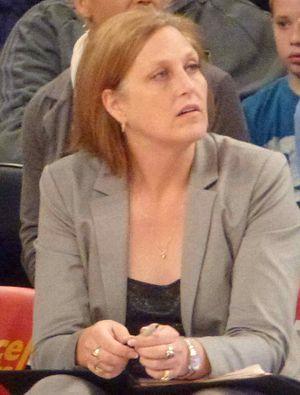
Katy Steding, née le 11 décembre 1967 à Portland, dans l'Oregon, est une joueuse et entraîneuse américaine de basket-ball. Lors de sa carrière de joueuse, elle évoluait au poste d'ailière.